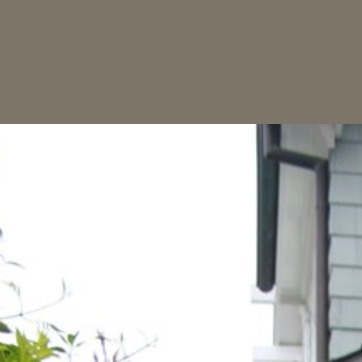
Material: sky